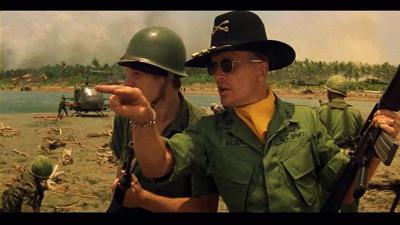
回答: おい見ろよ。こうやって見たら人間なんて小さいもんだよ。お前1人で十分だ。行ってこい。